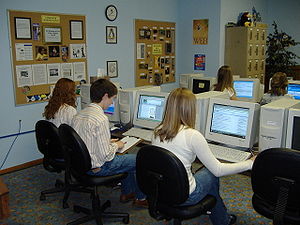
Digital dannelse
Unge mennesker ved computere.
Digital dannelse er evnen til at kunne lokalisere, analysere, evaluere, lagre, organisere, skabe, dele og præsentere information samt til at kommunikere og deltage i kollaborative netværk via internettet.